Self-Portrait with Halo and Snake

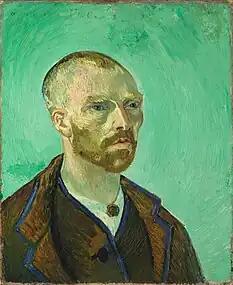
Van Gogh: "Self-Portrait Dedicated to Paul Gauguin" (1888)

In 1919, Marie Henry sold Gauguin's "Self-Portrait" as part of a batch of 14 other works to François Norgelet for a total of 35,000 francs, where it was exhibited at the Galerie Barbazanges in Paris. Although ownership details are scant, the painting is thought to have passed through the hands of several owners, including London art collector Mrs. R. A. Workman and later Lord Ivor Spencer-Churchill. It was sold by Churchill to the galleries Alex Reid and Lefèvre in 1923, who then sold it to Kraushaar Galleries in 1925. American banker Chester Dale acquired the work in 1928. The painting was later bequeathed by Dale to the National Gallery of Art in 1962 after his death. The Chester Dale Collection opened at the National Gallery in 1965.